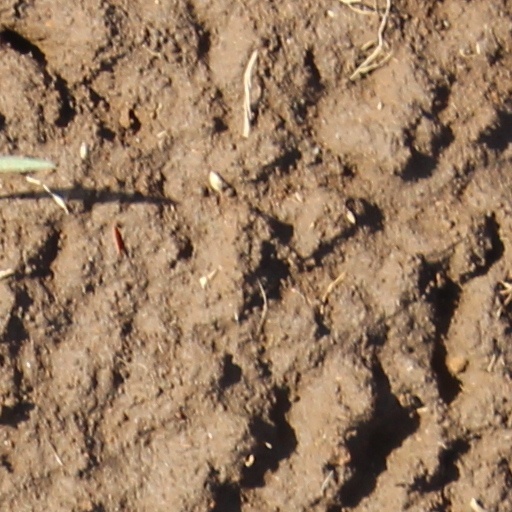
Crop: wheat